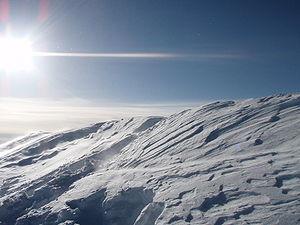
Le mont Blanc, dans le massif du Mont-Blanc, est le point culminant de la chaîne des Alpes. Avec une altitude de 4 809 mètres, il est le plus haut sommet d'Europe occidentale et le sixième sur le plan continental en prenant en compte les montagnes du Caucase, dont l'Elbrouz est le plus haut sommet. Il se situe sur la frontière franco-italienne, entre le département de la Haute-Savoie et la Vallée d'Aoste ; cette frontière est l'objet d'un litige entre les deux pays.